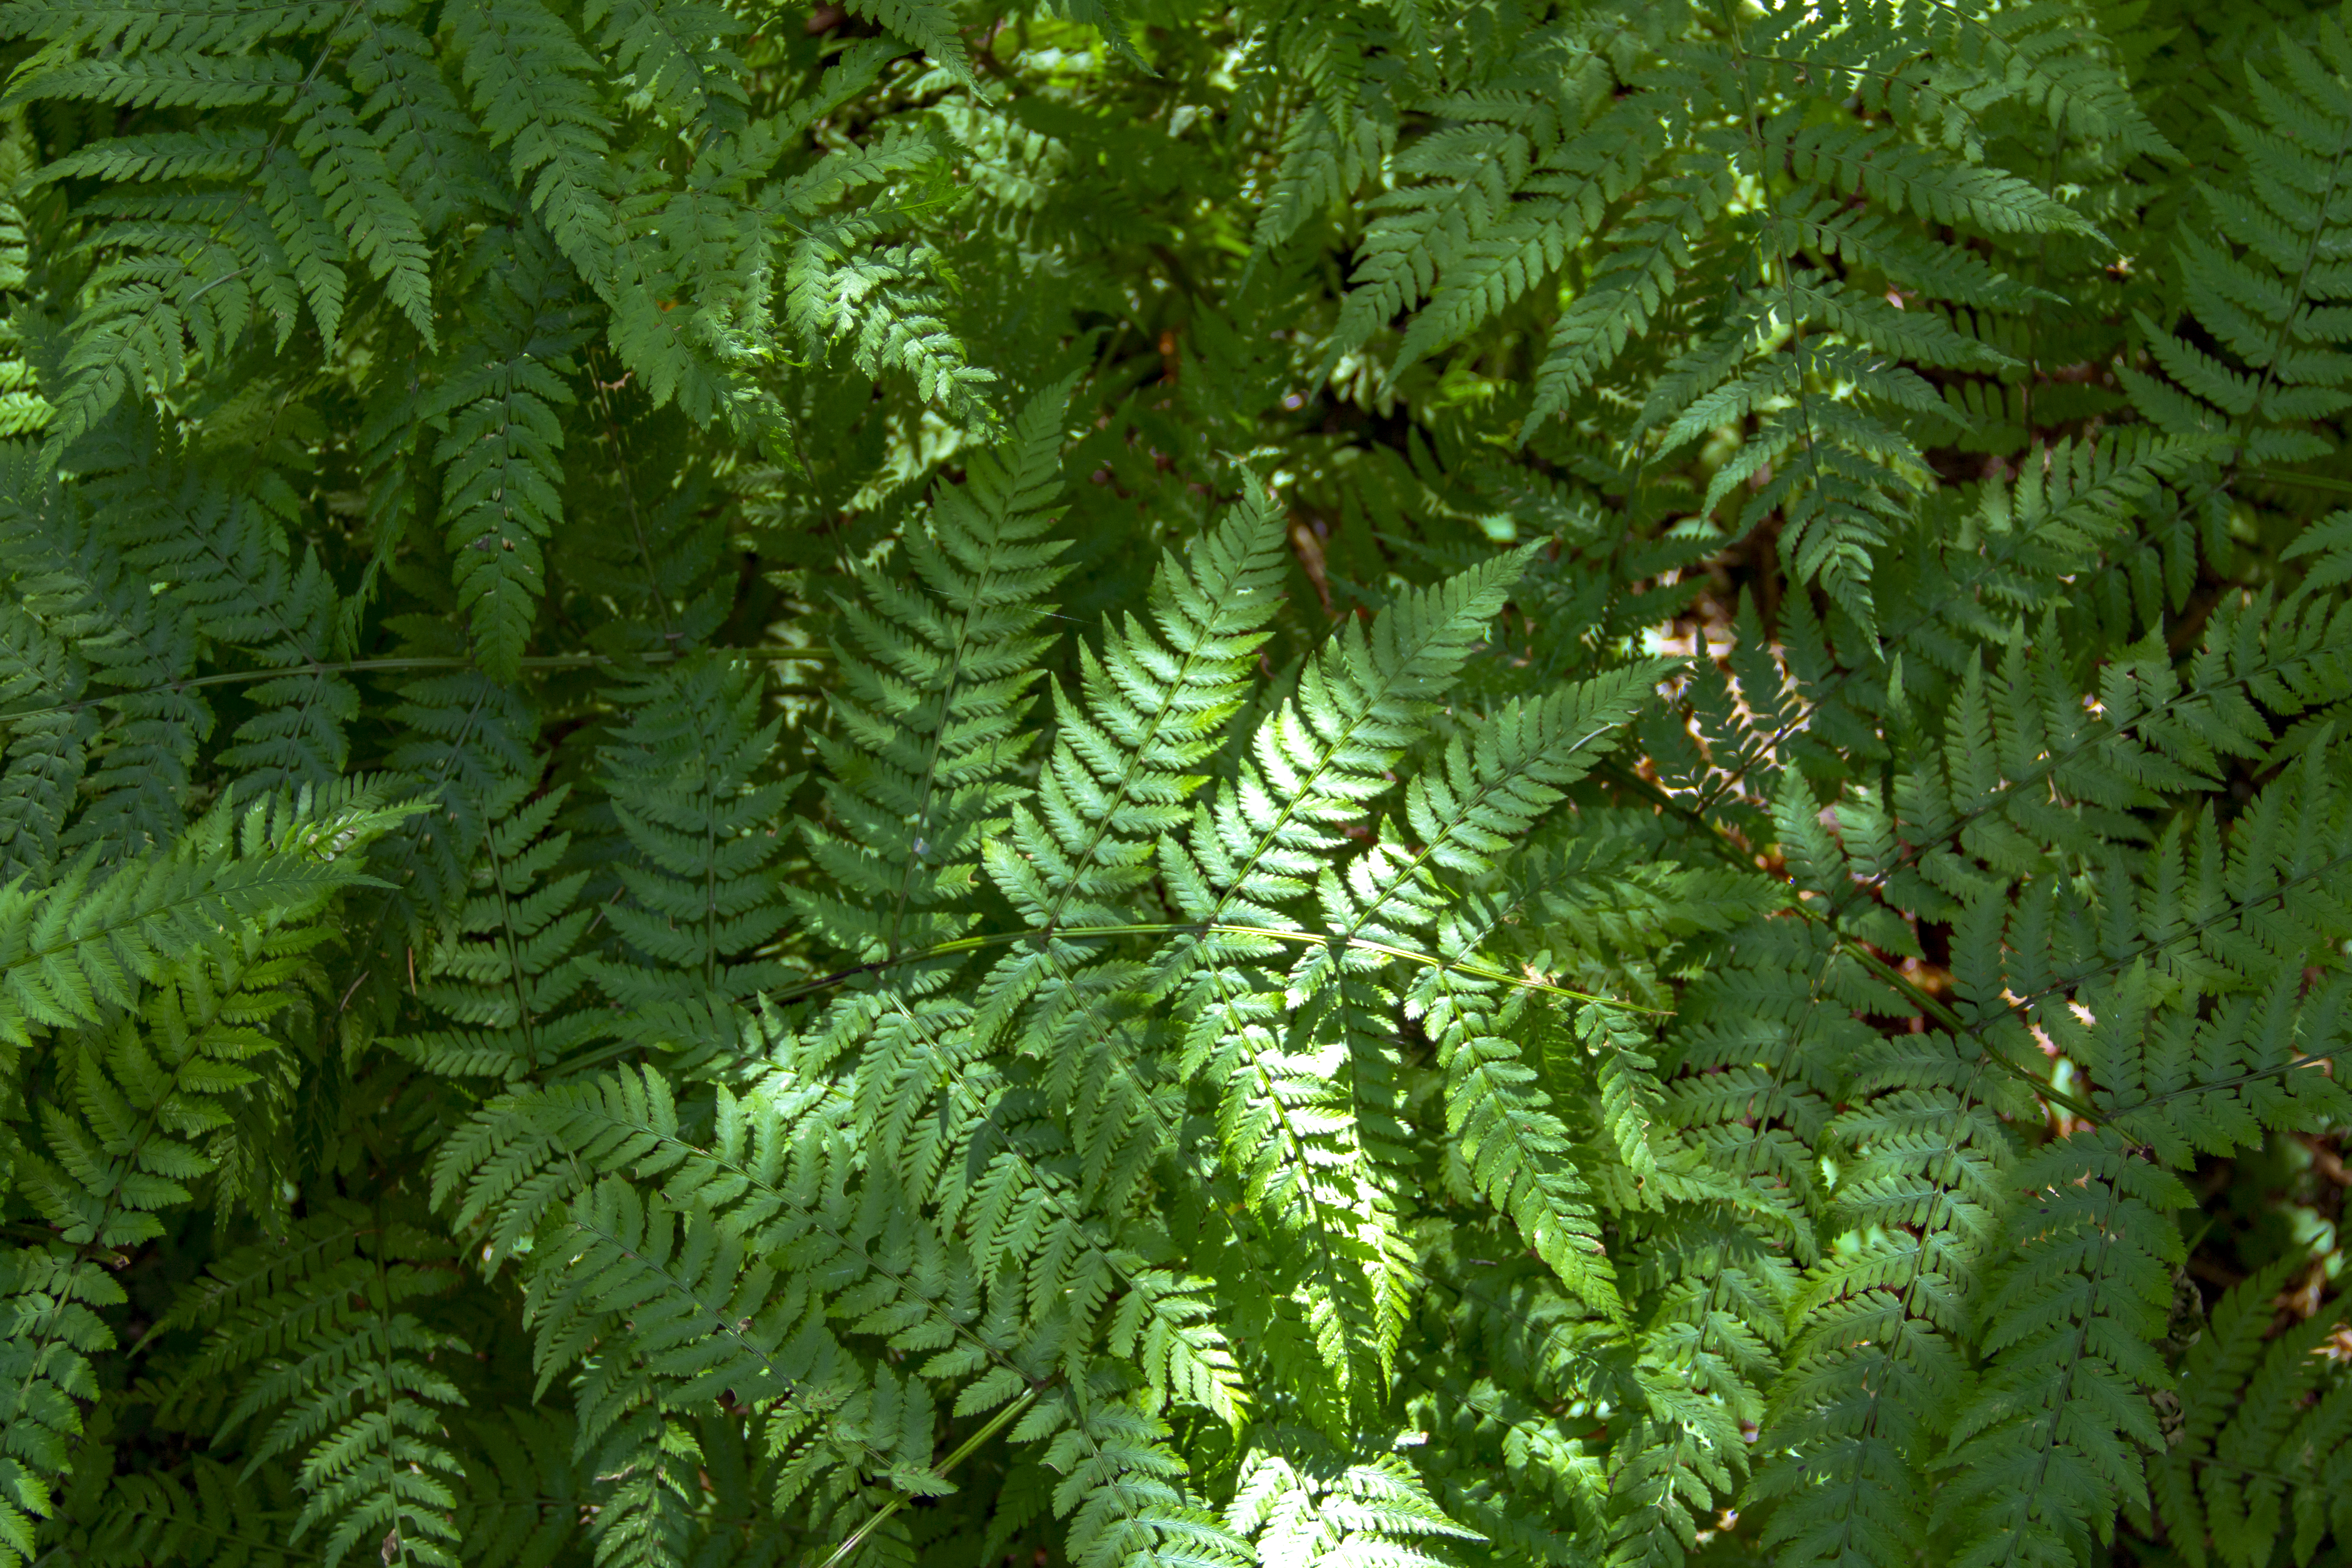
forest, path, road, trees, route, jogging, winding, thickets, harmony, boards, needles, stone, moss, ferns and horsetails, vegetation, terrestrial plant, vascular plant, ostrich fern, plant, fern, leaf, green, biome, temperate broadleaf and mixed forest, tree, valdivian temperate rain forest, botany, flower, ecoregion, tropical and subtropical coniferous forests, organism, jungle, old growth forest, groundcover, rainforest, antarctic flora, perennial plant